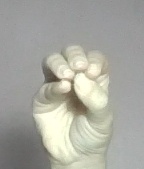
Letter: ha